Which point is corresponding to the reference point?
Reference image:
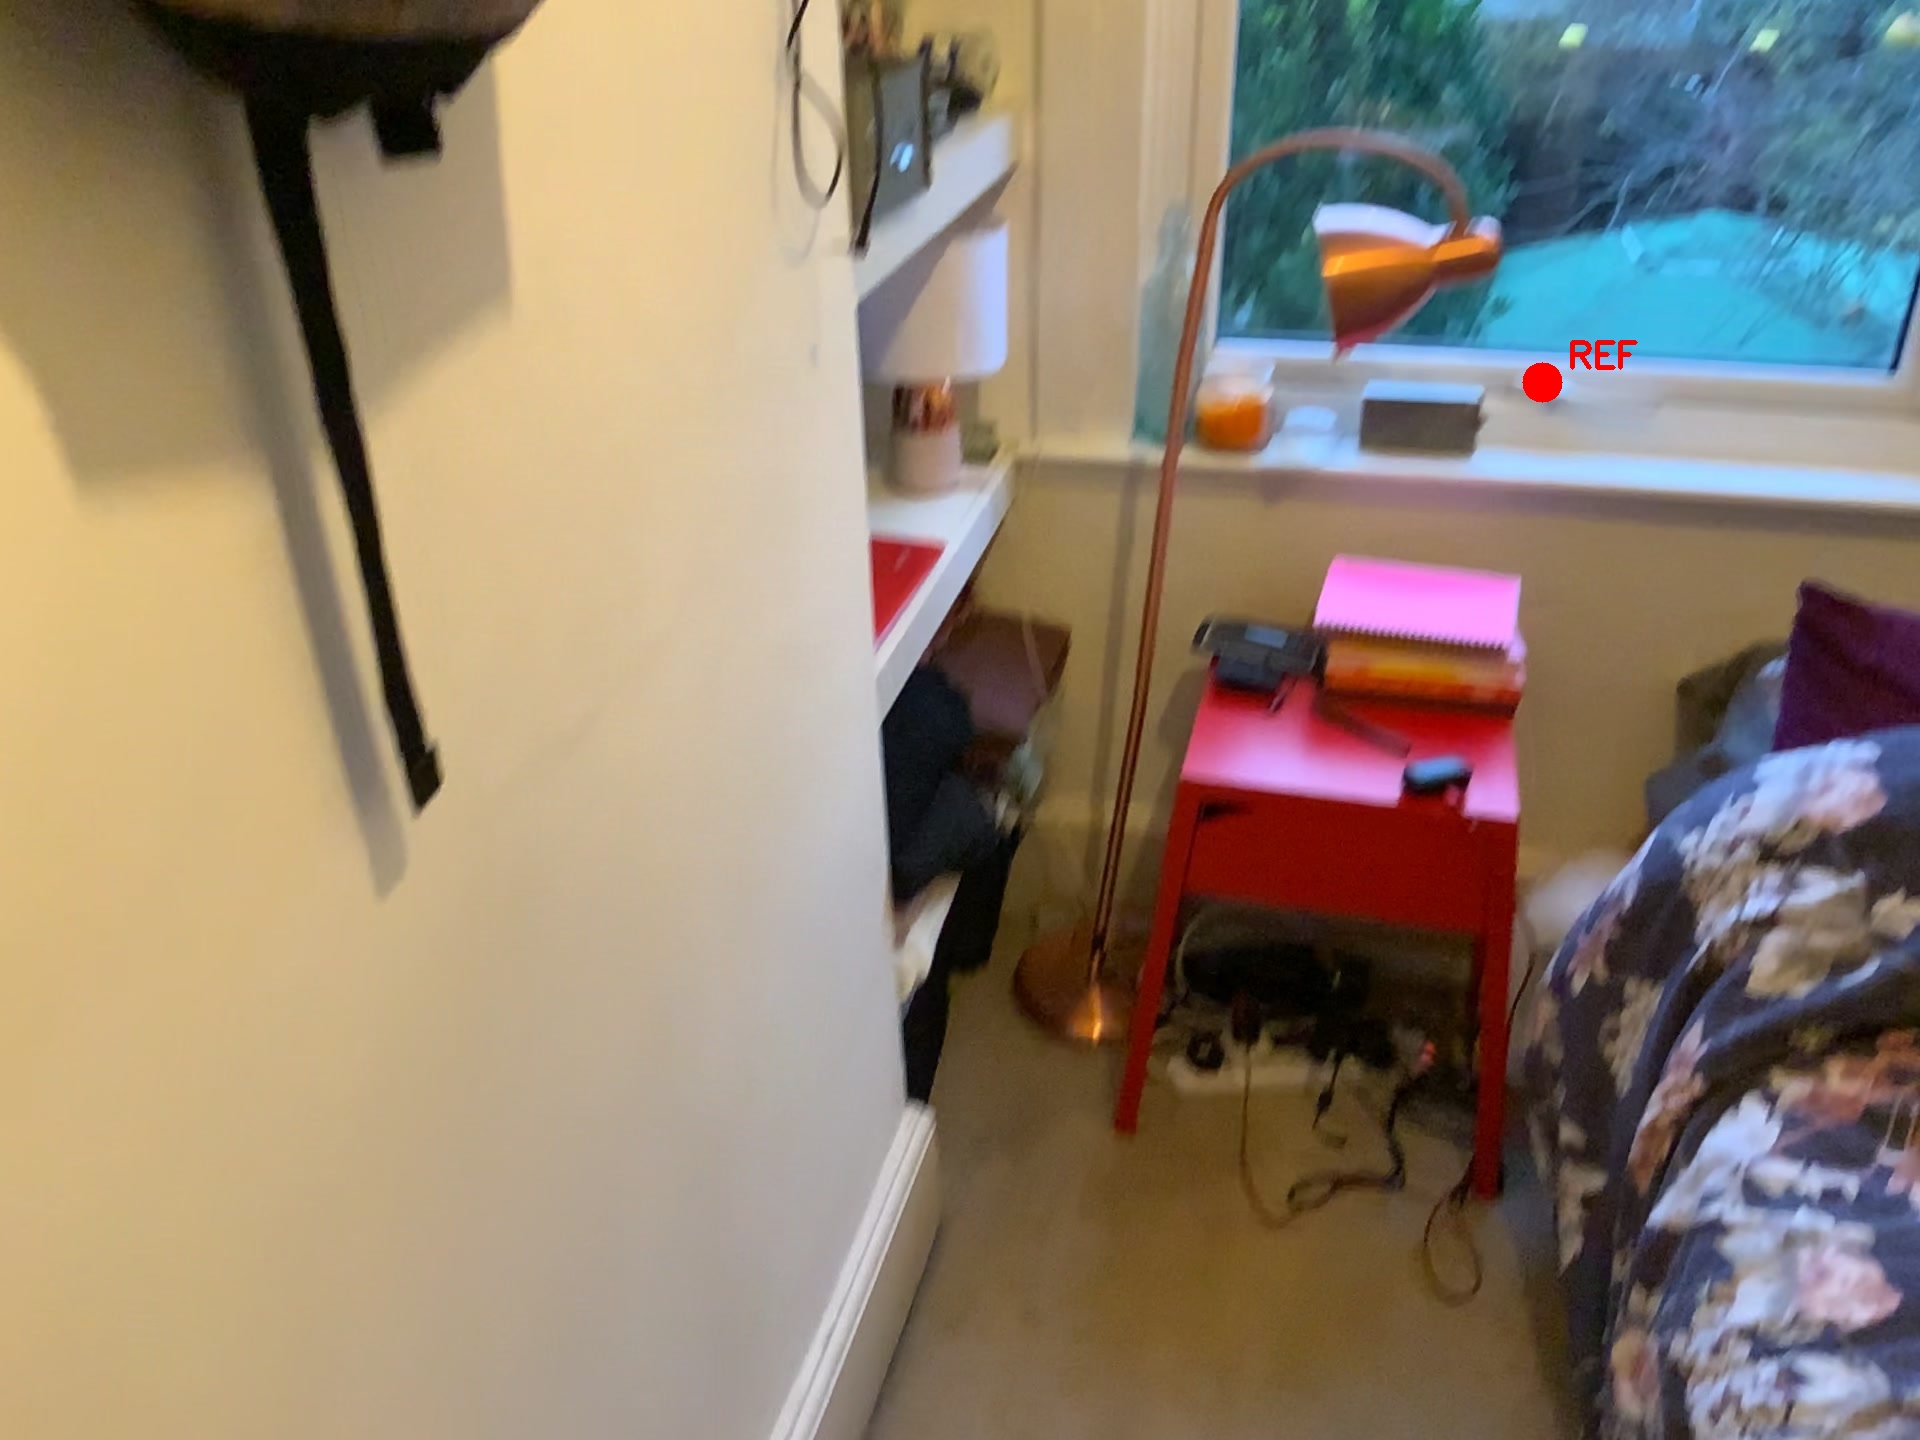
Option image:
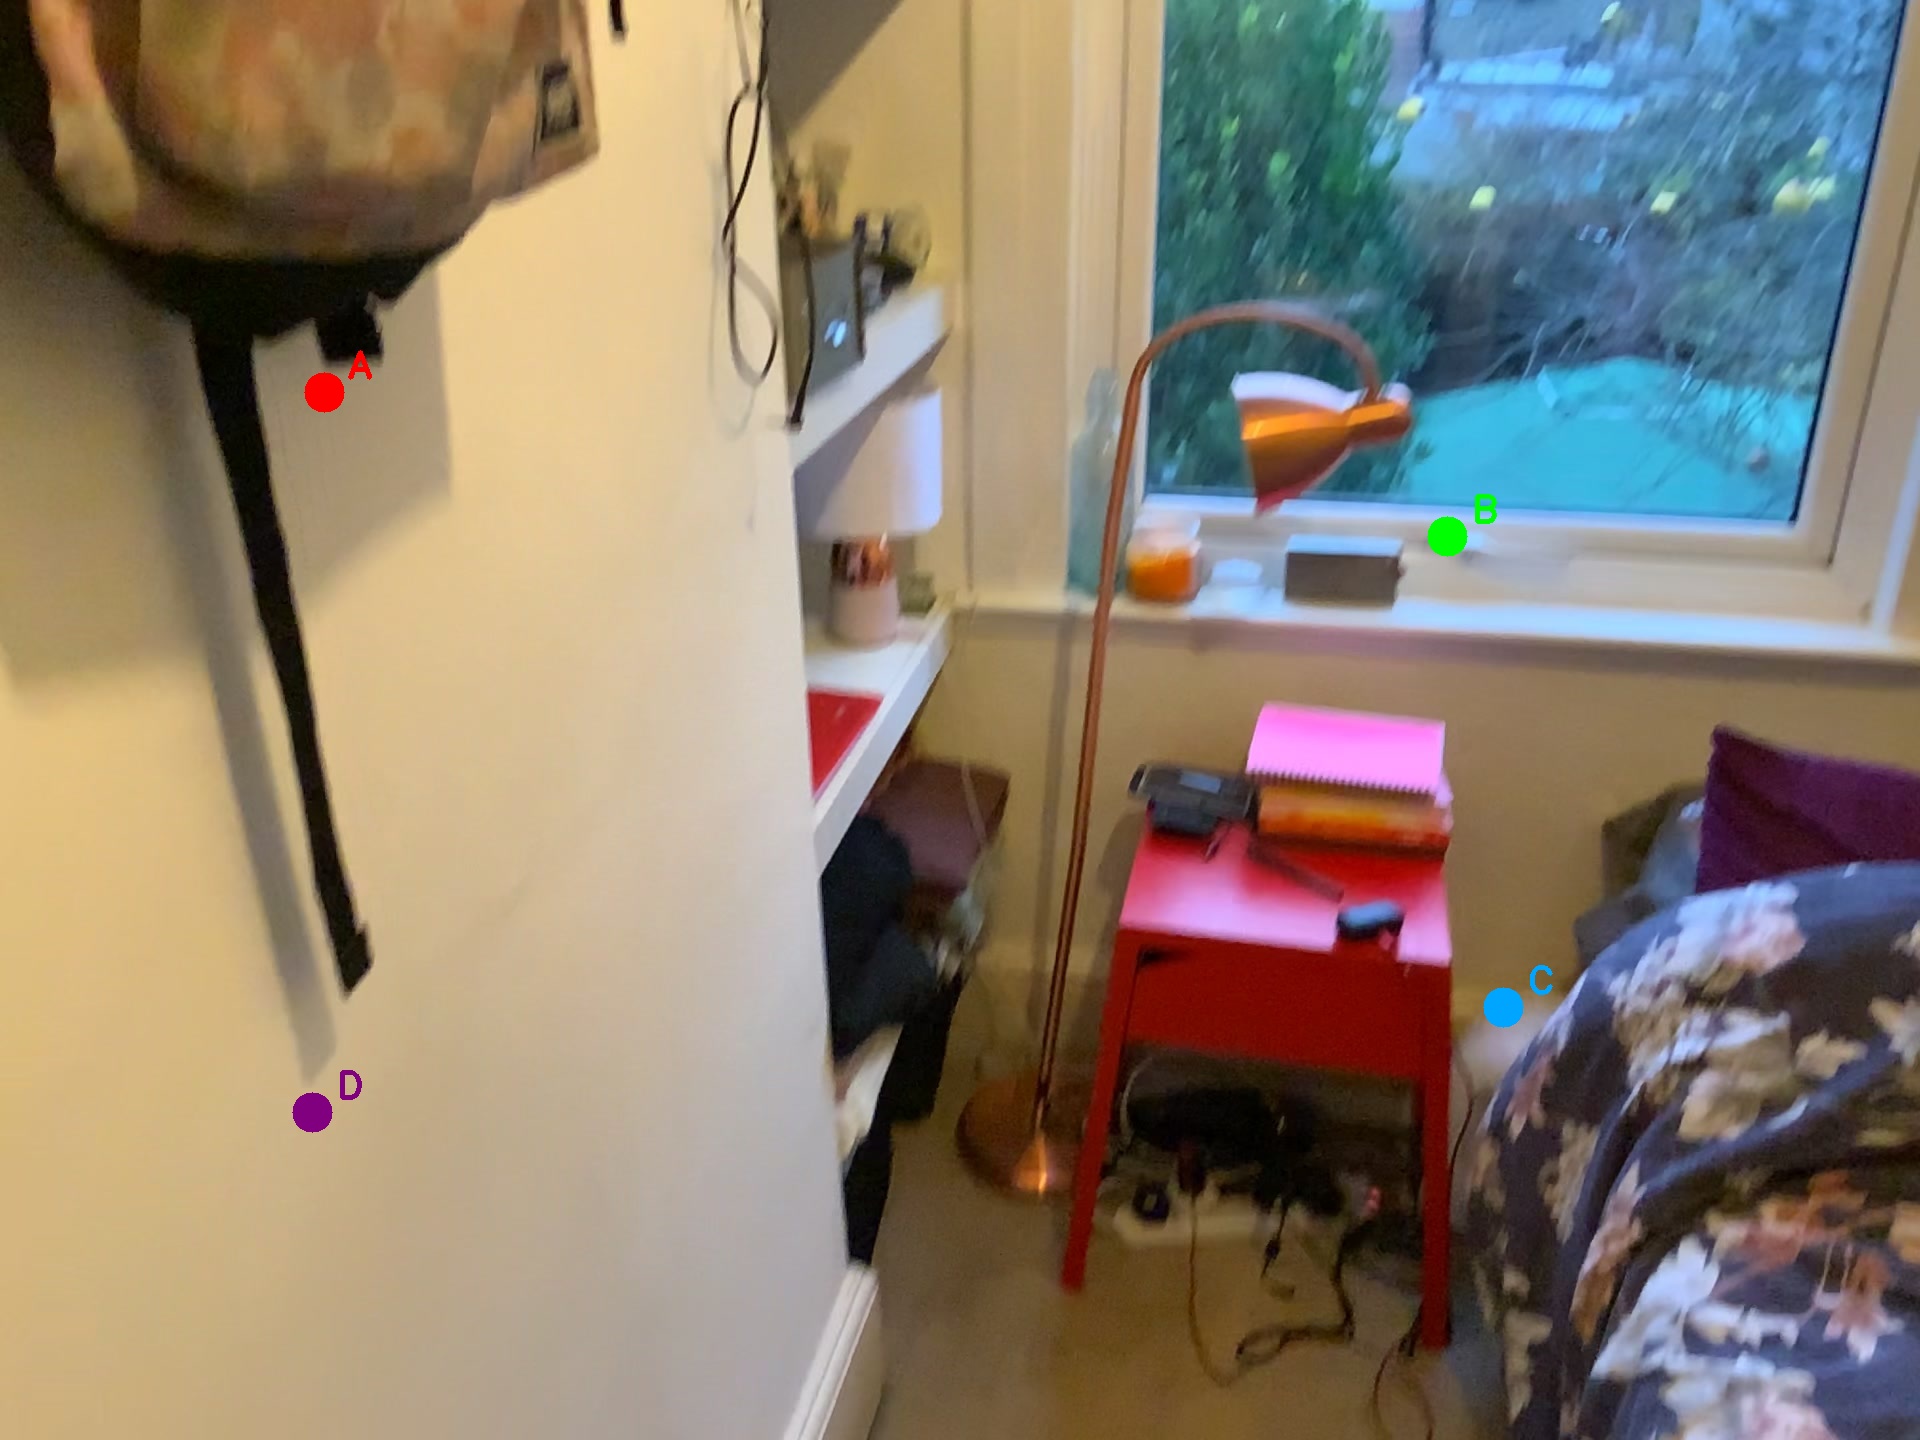
Choices:
Point A
Point B
Point C
Point D
Answer: (B)